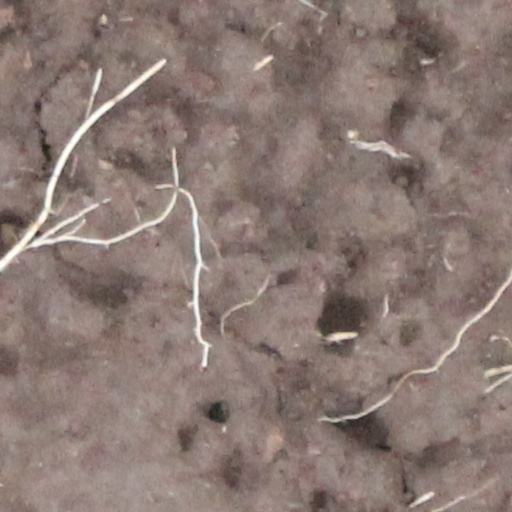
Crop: wheat